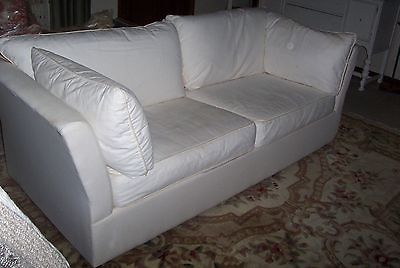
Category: sofa